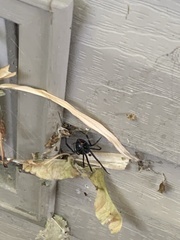
Species: Lactrodectus_hesperus